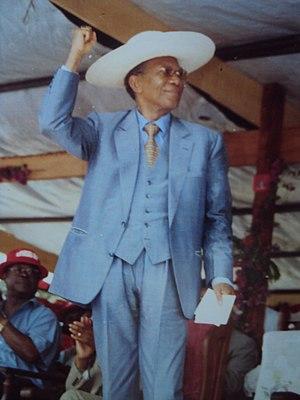
Ex-President de Republique de Madagascar